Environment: real
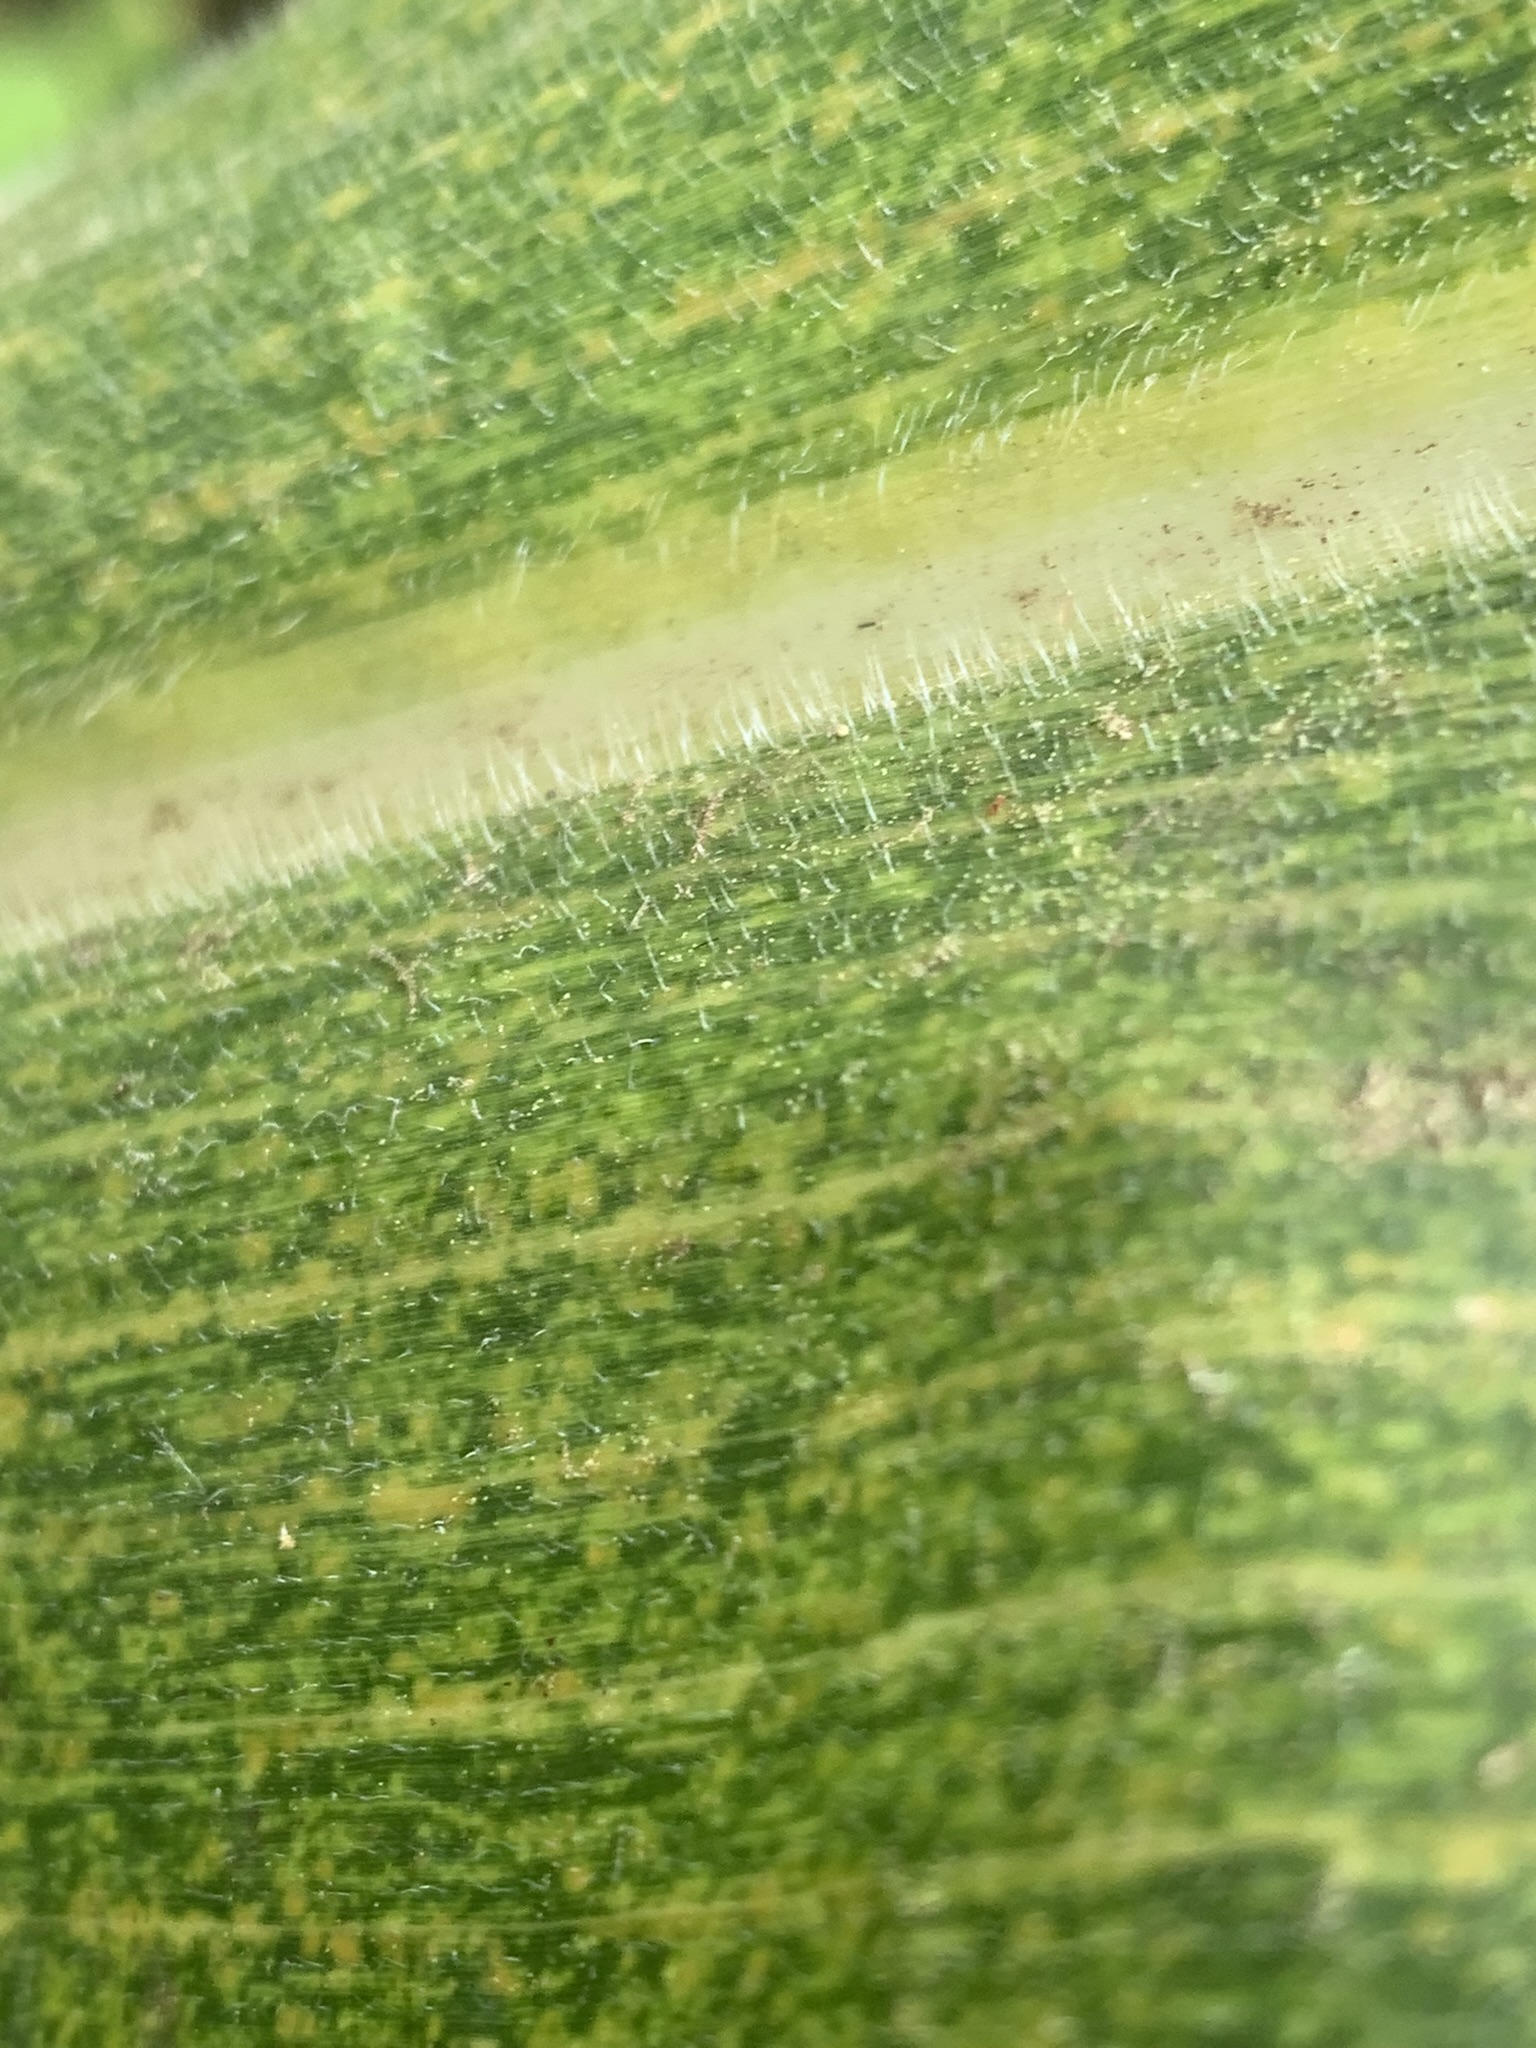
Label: lethal_necrosis